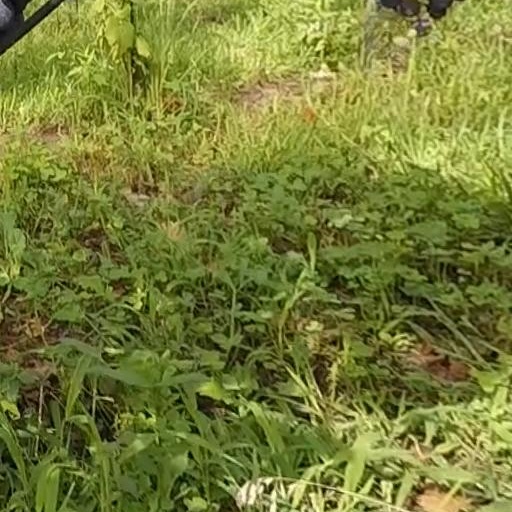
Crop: grape